Wrestle Kingdom 16

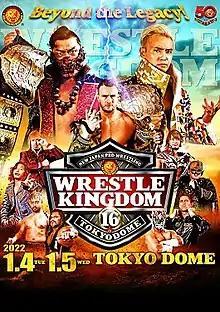
Promotional poster for the first two days featuring various NJPW wrestlers

Wrestle Kingdom 16 was a three-day professional wrestling pay-per-view (PPV) event co-produced by the New Japan Pro-Wrestling (NJPW) and Pro Wrestling Noah (Noah) promotions. The event took place on January 4 and 5, 2022, at the Tokyo Dome, in Tokyo and January 8, at Yokohama Arena in Yokohama, Japan.